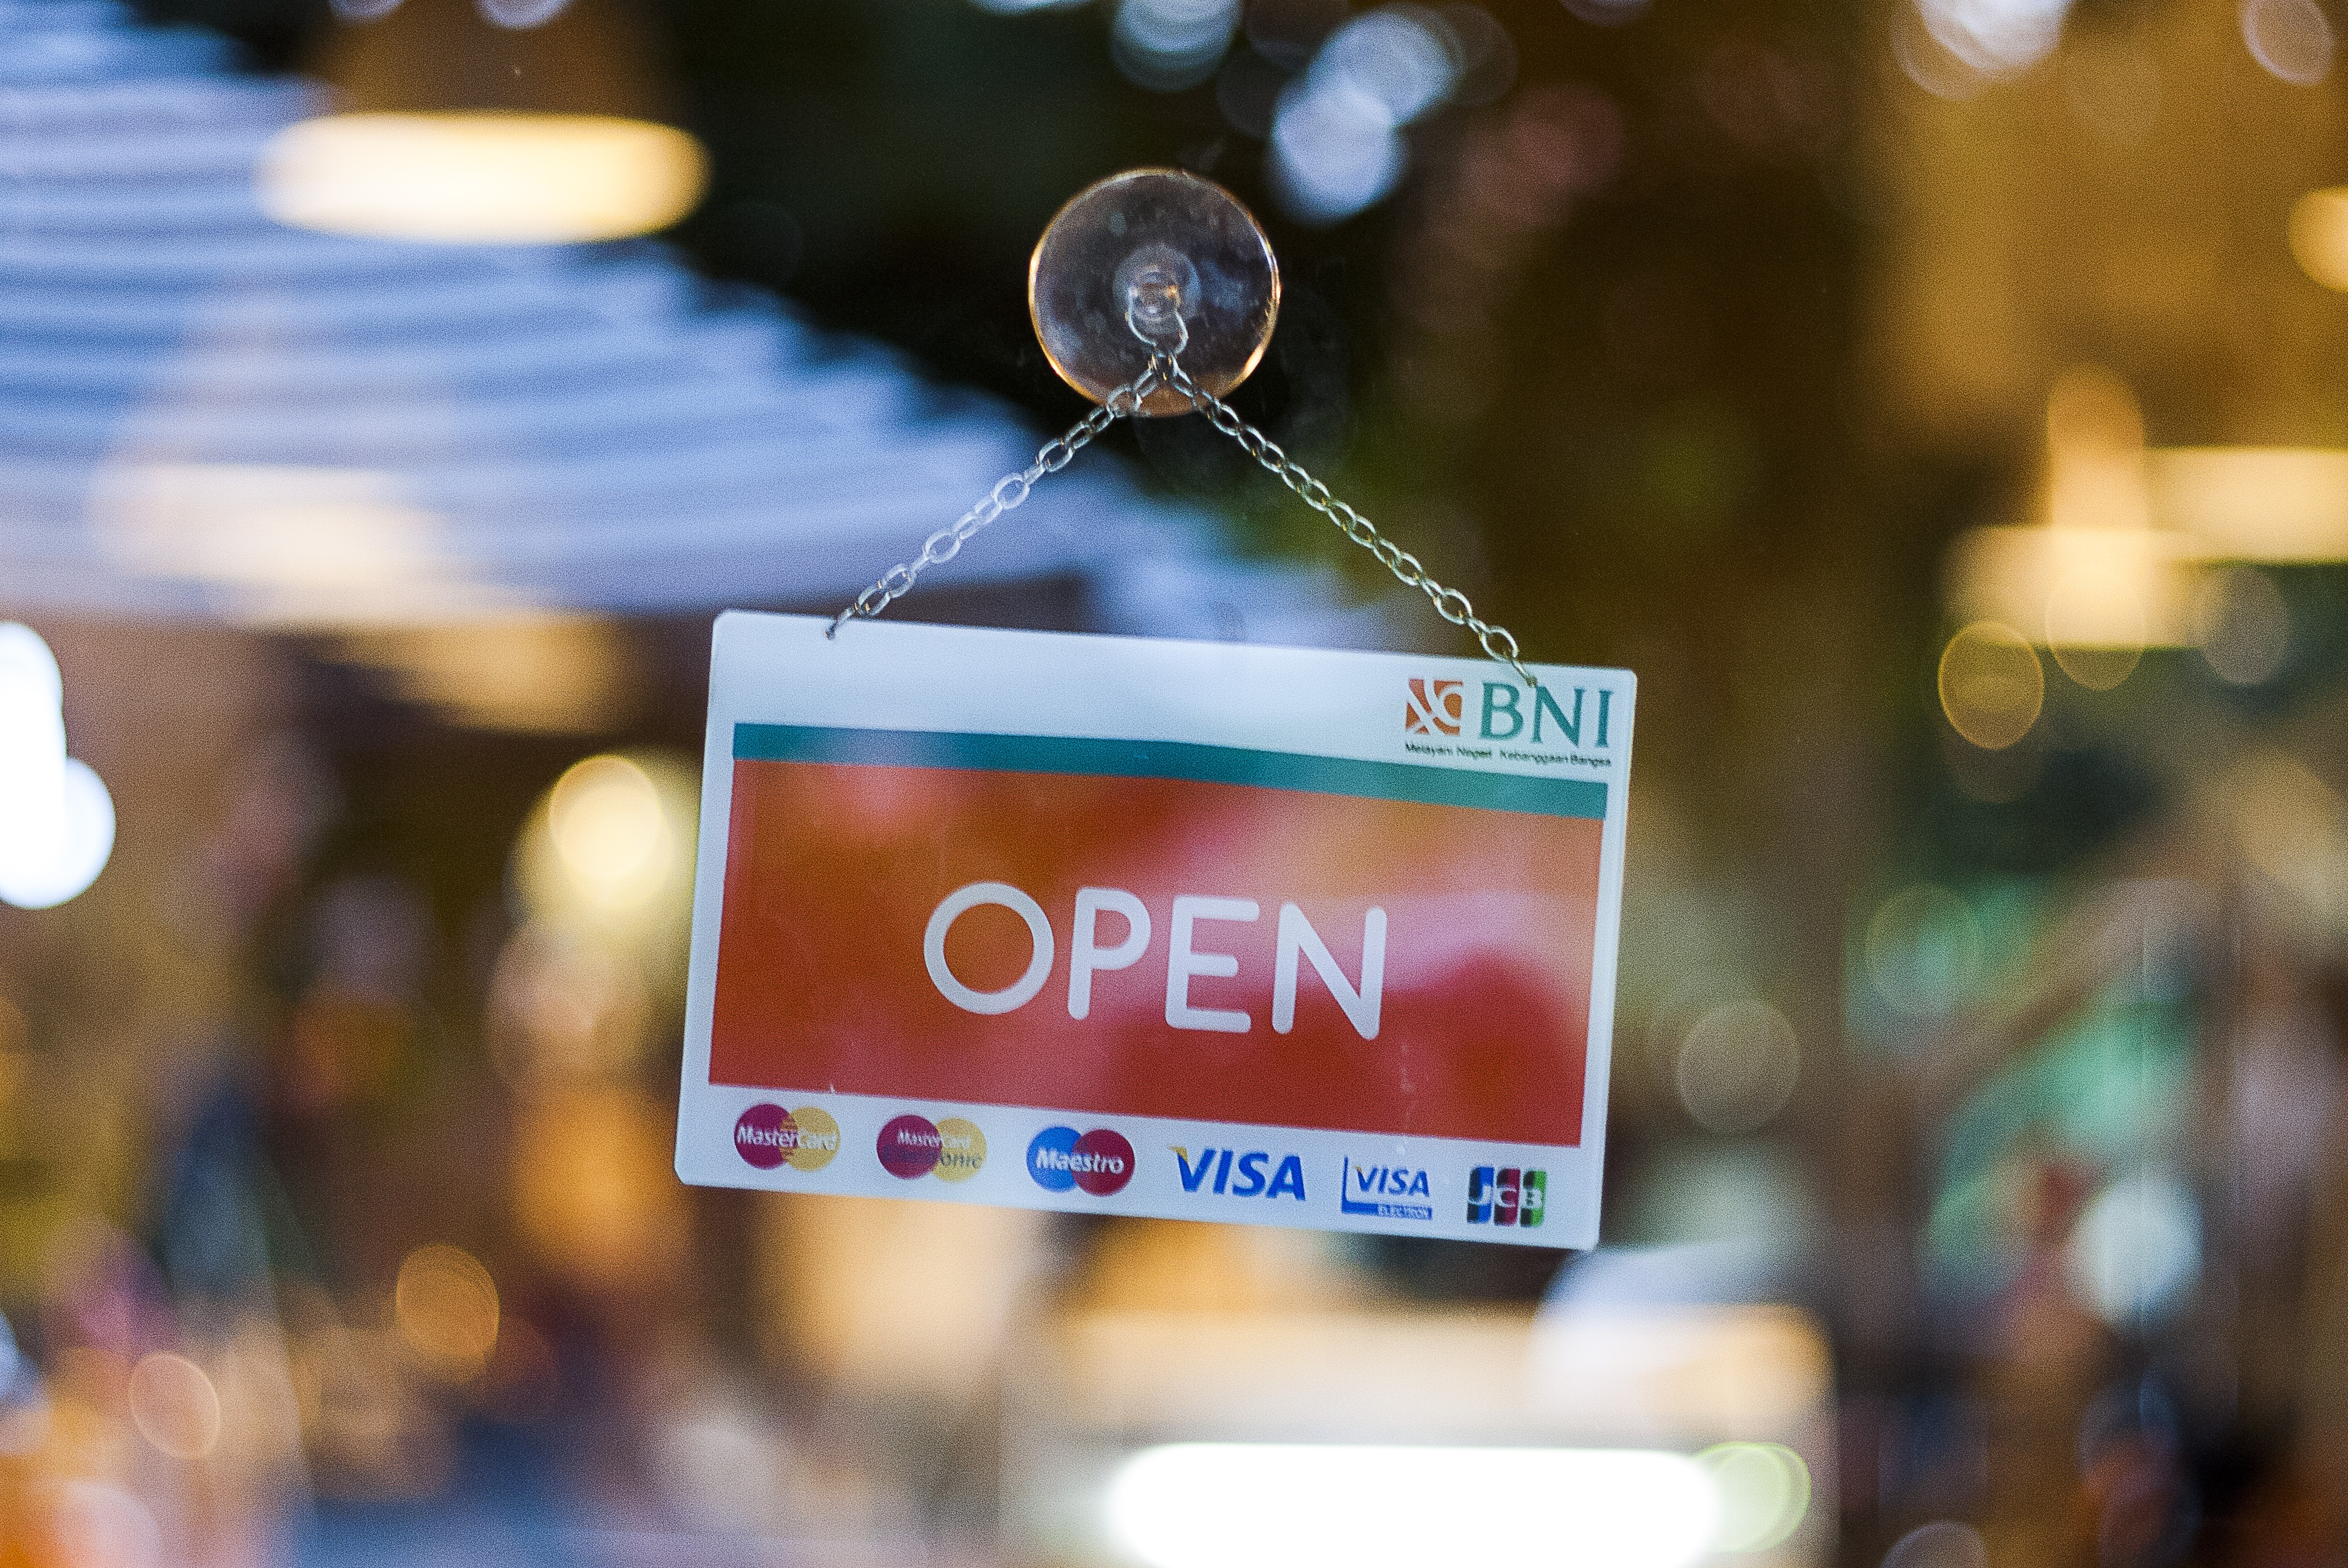
open, window, restaurant, sign, shop, store, entrance, color, business, door, welcome, closed, retail, open sign, informative